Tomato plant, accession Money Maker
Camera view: tilt-top (135 deg); turntable rotation: 90 degrees
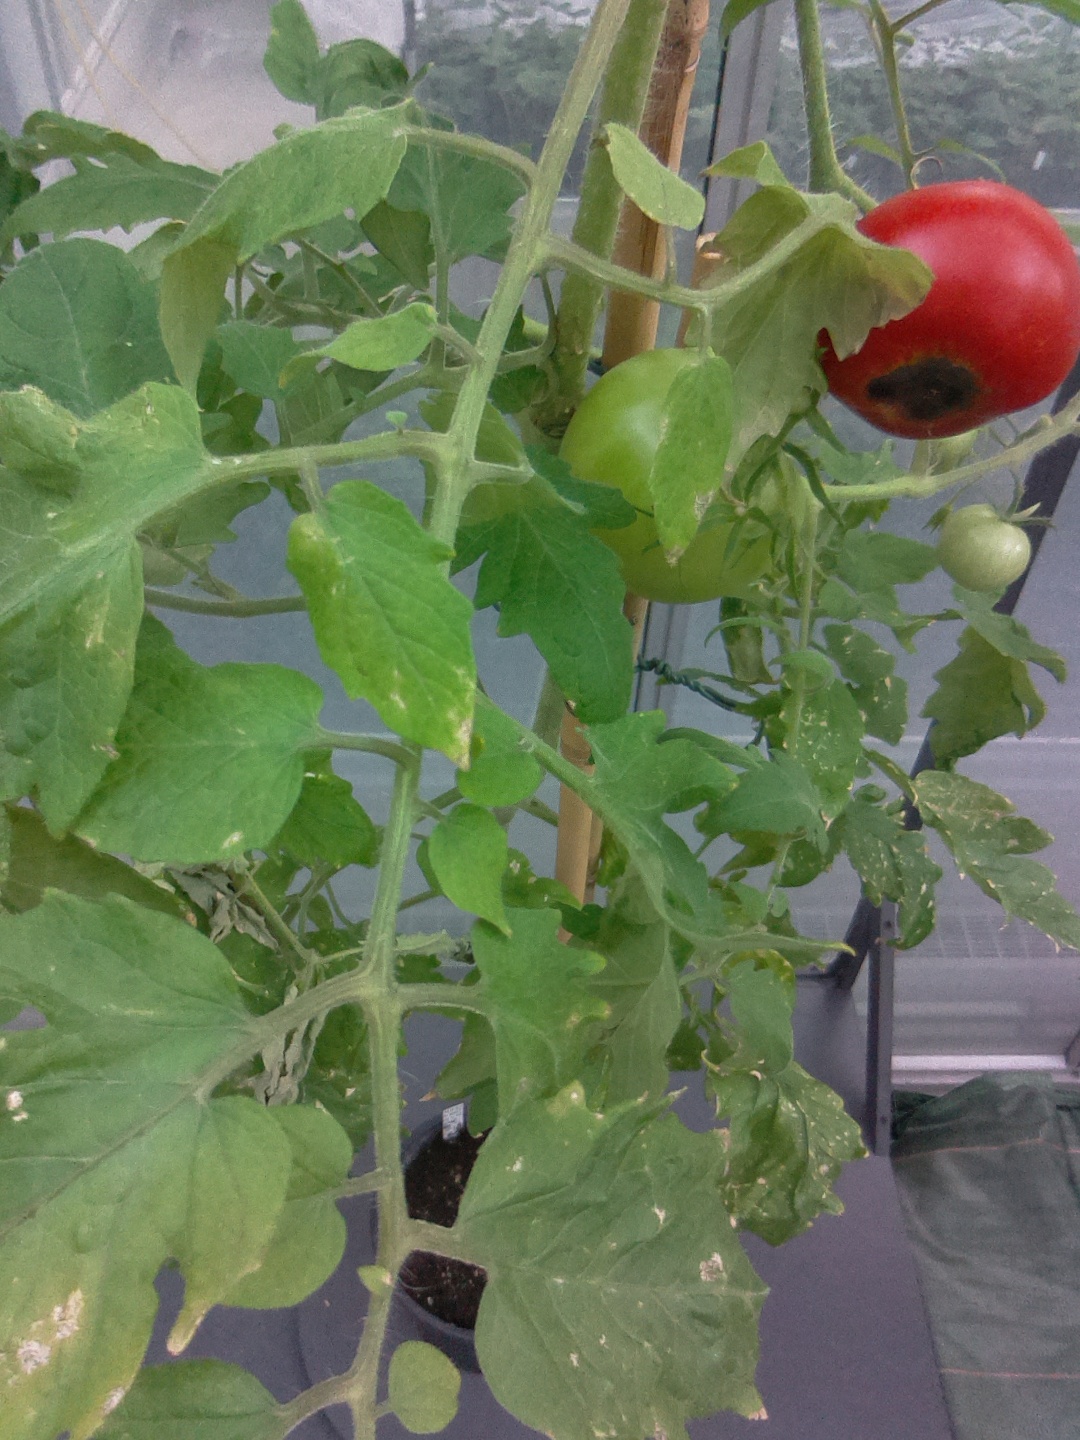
BBCH growth stage 83: 30%-40% of fruits show typical fully ripe color